John Strong (Vermont politician)

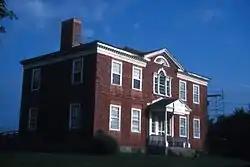
John Strong Mansion Museum

John Strong (August 16, 1738 – June 16, 1816) was an early Vermont farmer, militia officer and government leader who served as Speaker of the Vermont House of Representatives.